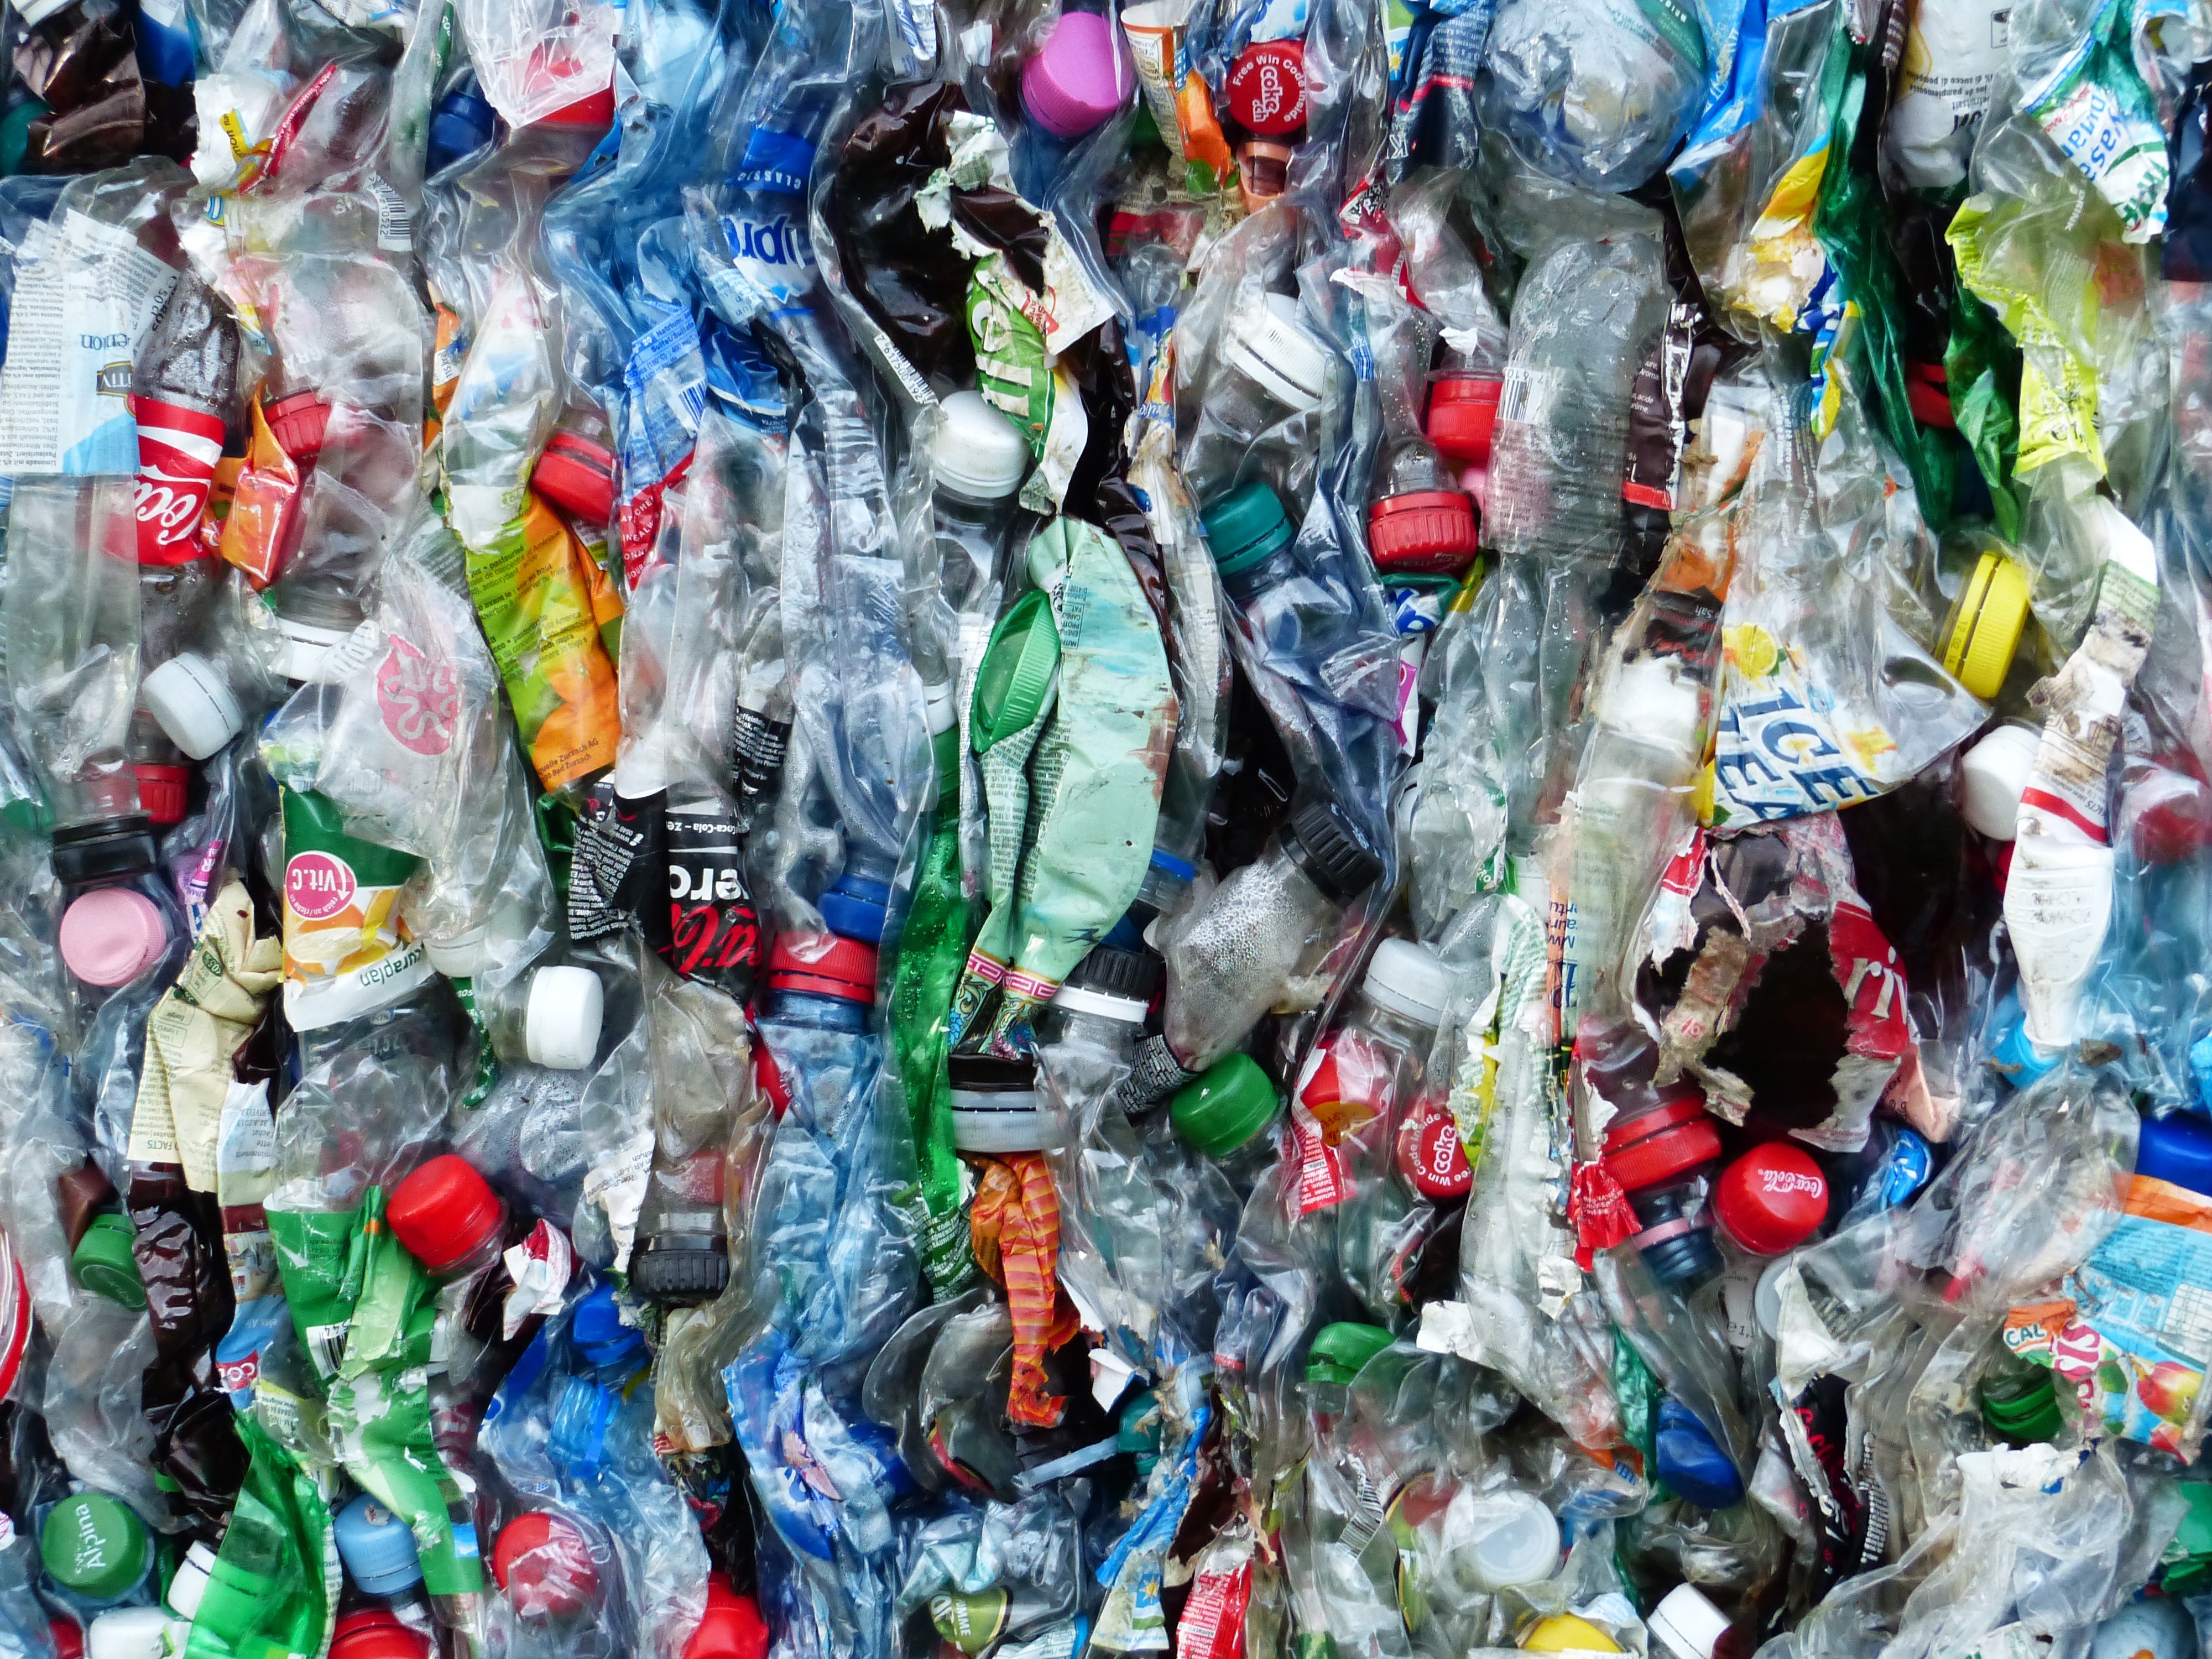
plastic, bottles, waste, cube, garbage, recycling, circuit, pressed, environmental protection, trashbin, plastic bottles, presses, garbage collection, pressed together